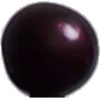
Label: cherry_wax_black